Hartley Sawyer

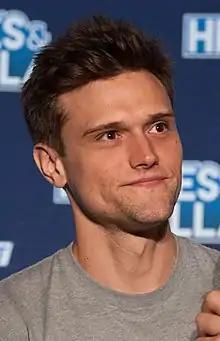
Sawyer in 2018

Hartley Sawyer (born January 25, 1985) is an American former actor known as Brian Sommers on "Glory Daze" (2010–11), Kyle Abbott on "The Young and the Restless" (2013–14), and Ralph Dibny / Elongated Man on "The Flash" (2017–20).